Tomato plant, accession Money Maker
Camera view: bottom (45 deg); turntable rotation: 270 degrees
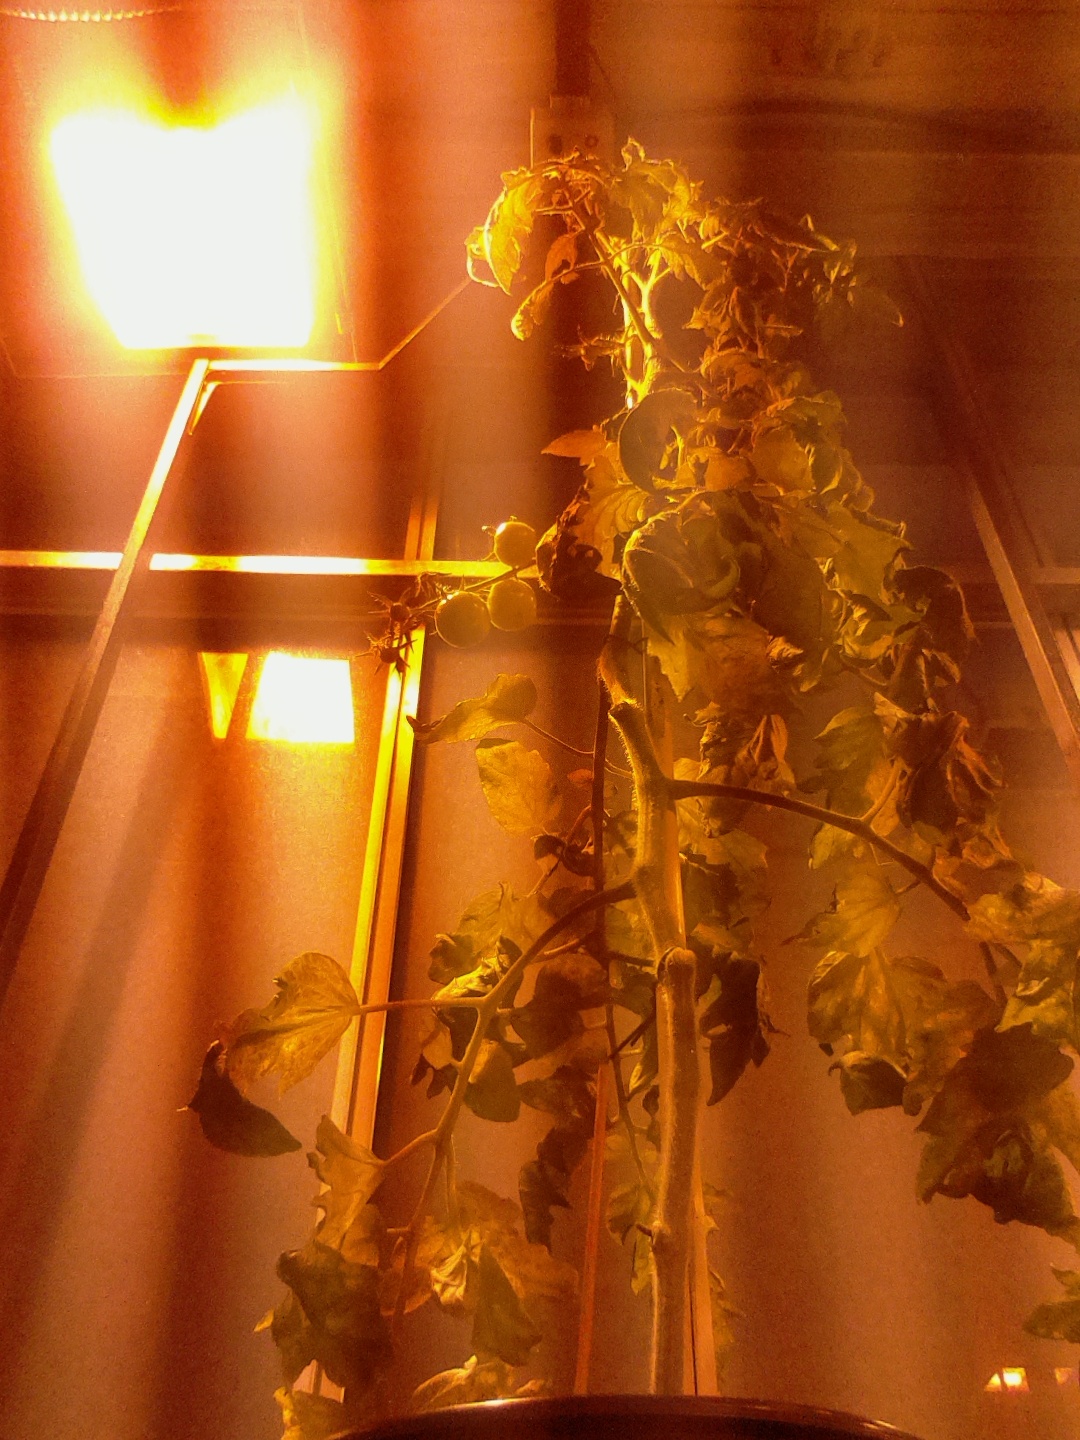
BBCH growth stage 75: 50%-60% of final fruit size